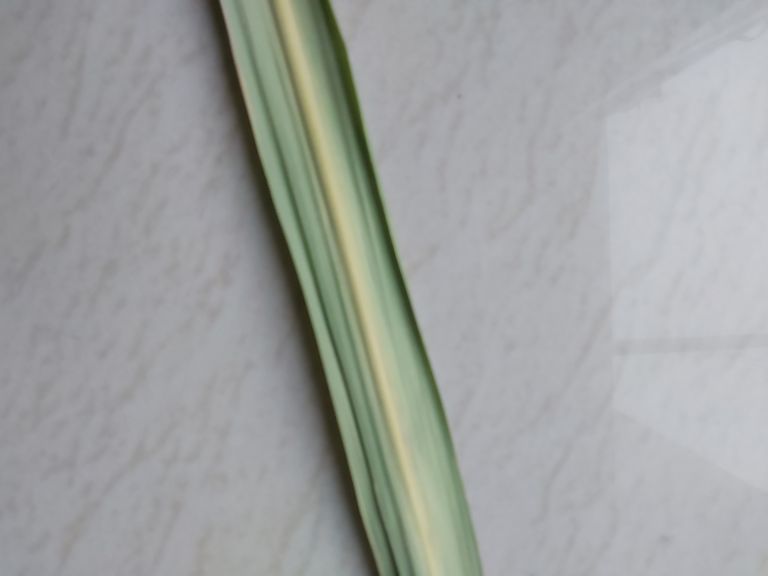
Label: Yellow Leaf